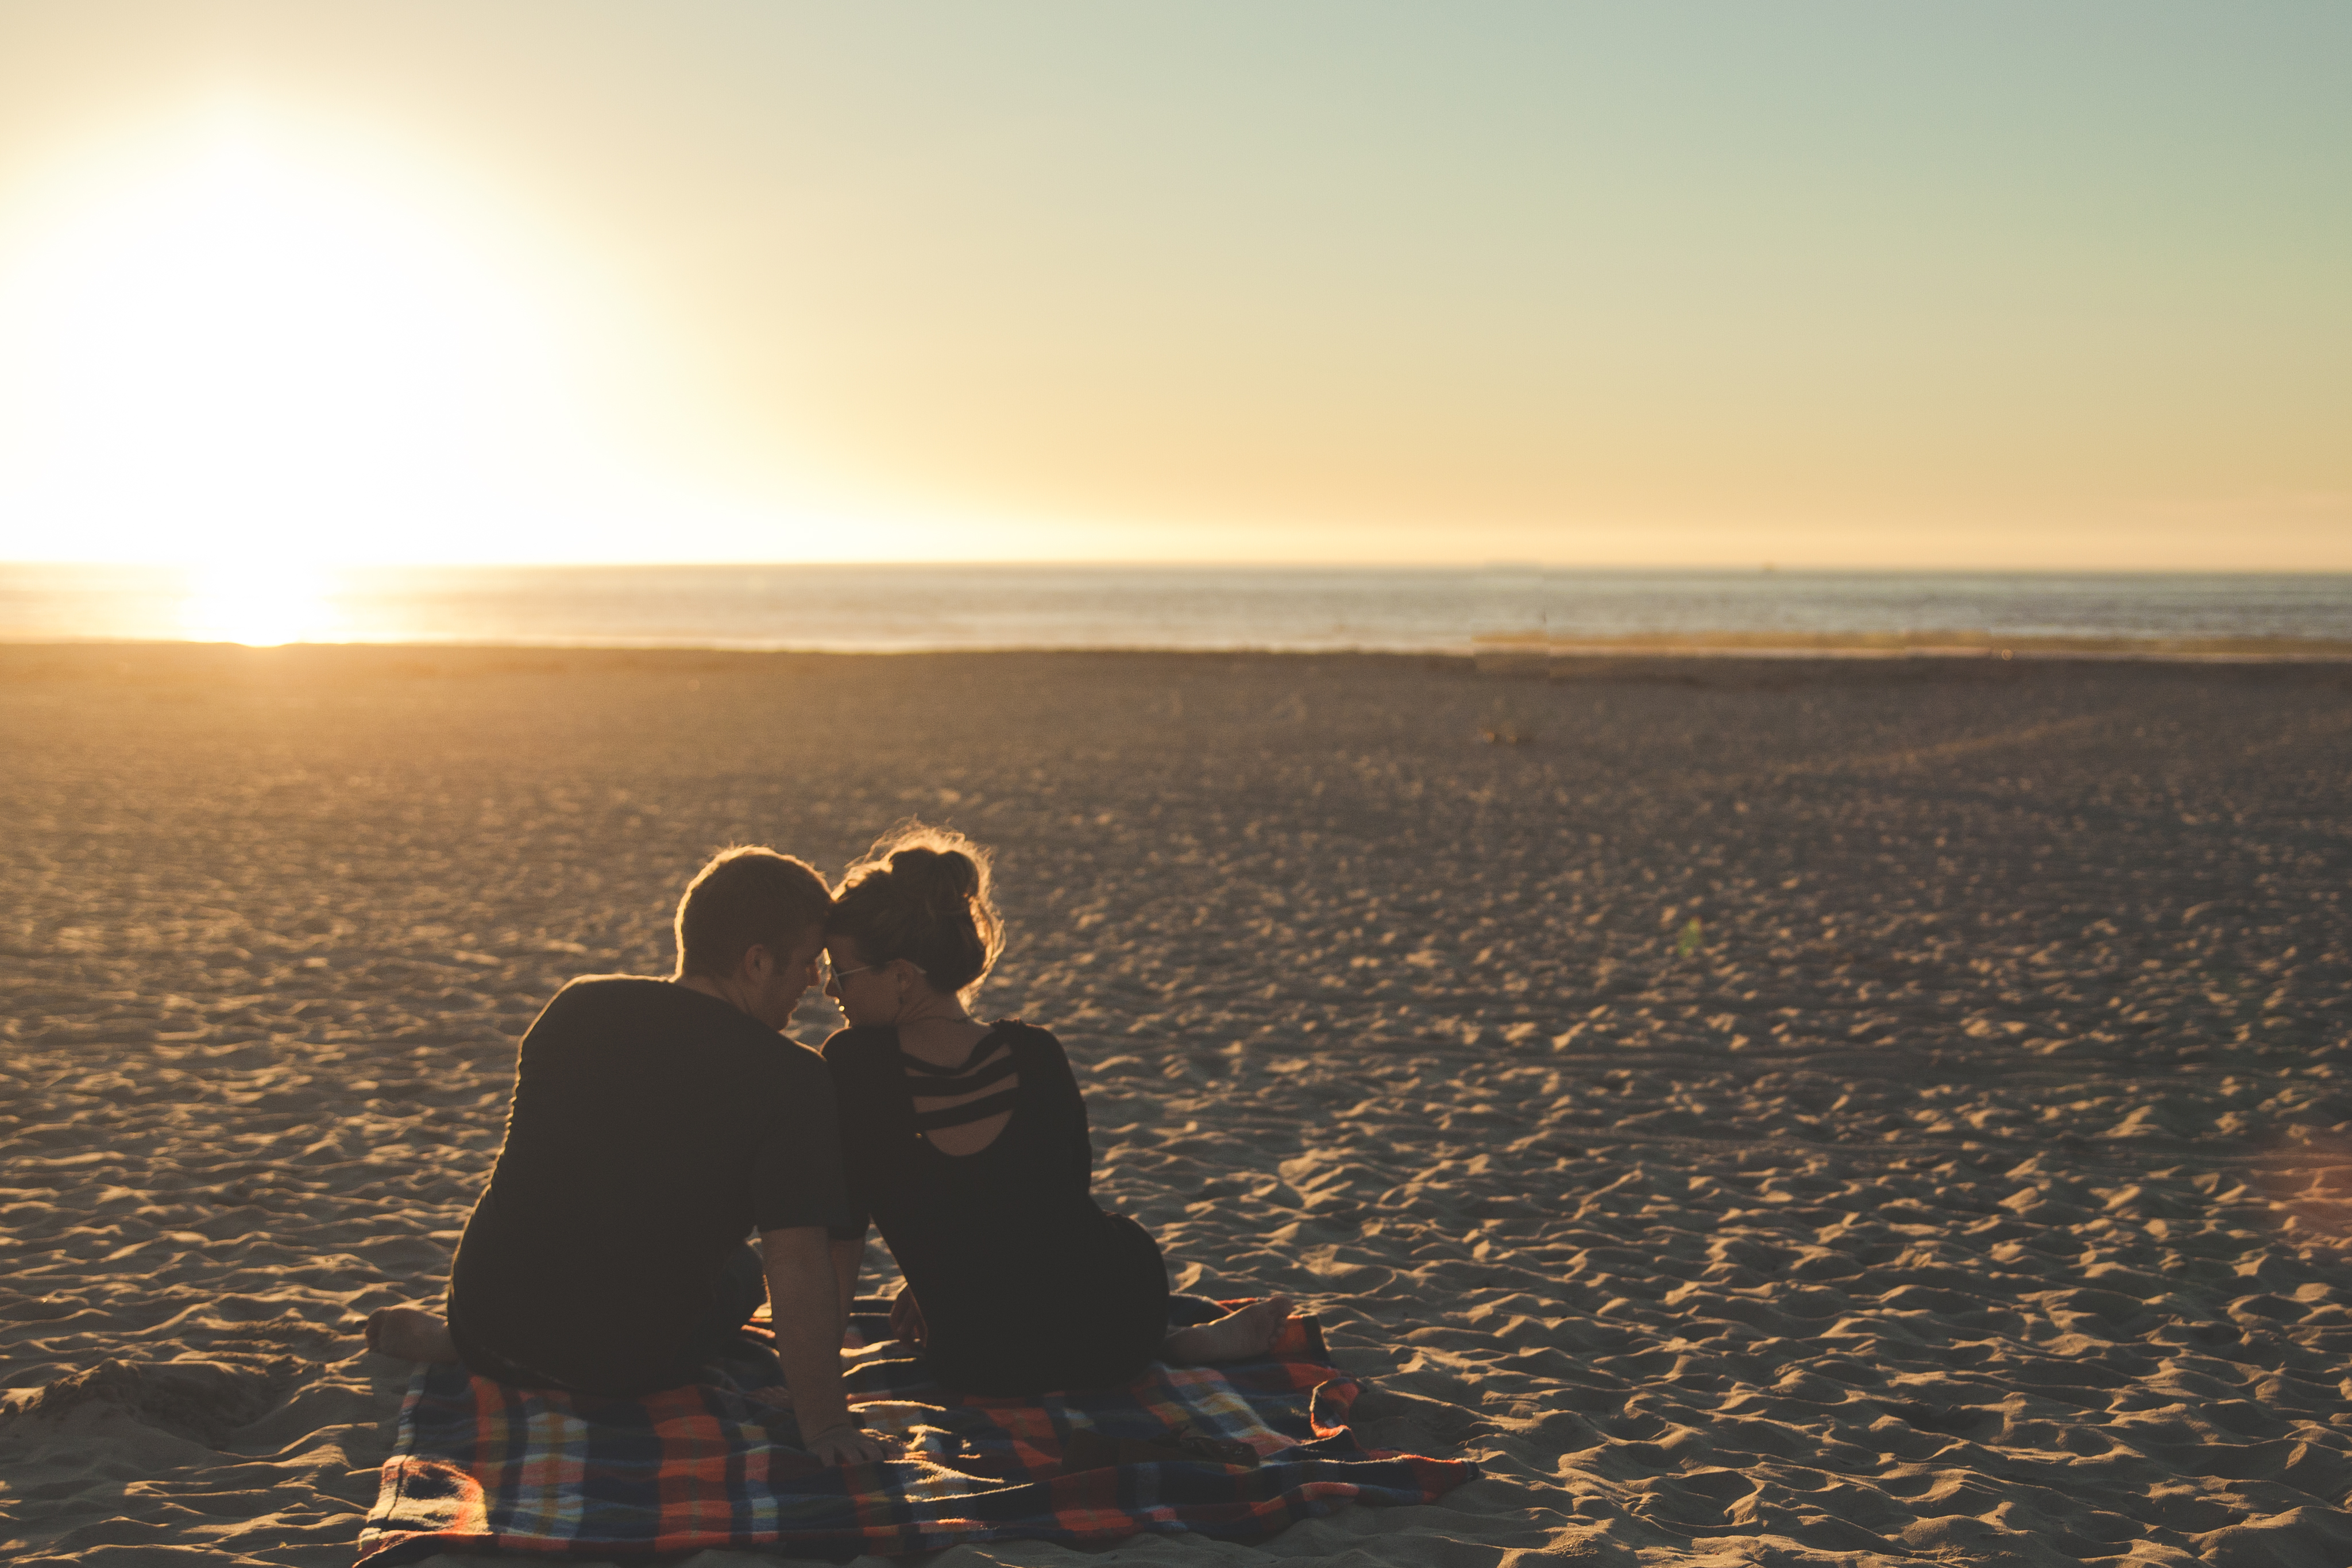
beach, sea, coast, water, sand, ocean, horizon, sunrise, sunset, sunlight, morning, dawn, seaside, dusk, love, evening, kiss, couple, romance, married, california, kissing, engagement, date, dating, interaction, engaged, in love